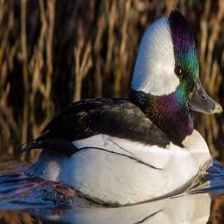
Species: BUFFLEHEAD
Scientific name: BUCEPHALA ALBEOLA
ImageNet parent category: drake